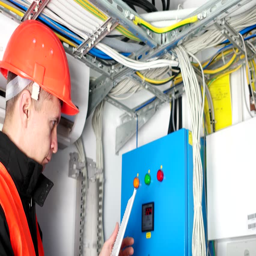
engineer at the electronic board , working